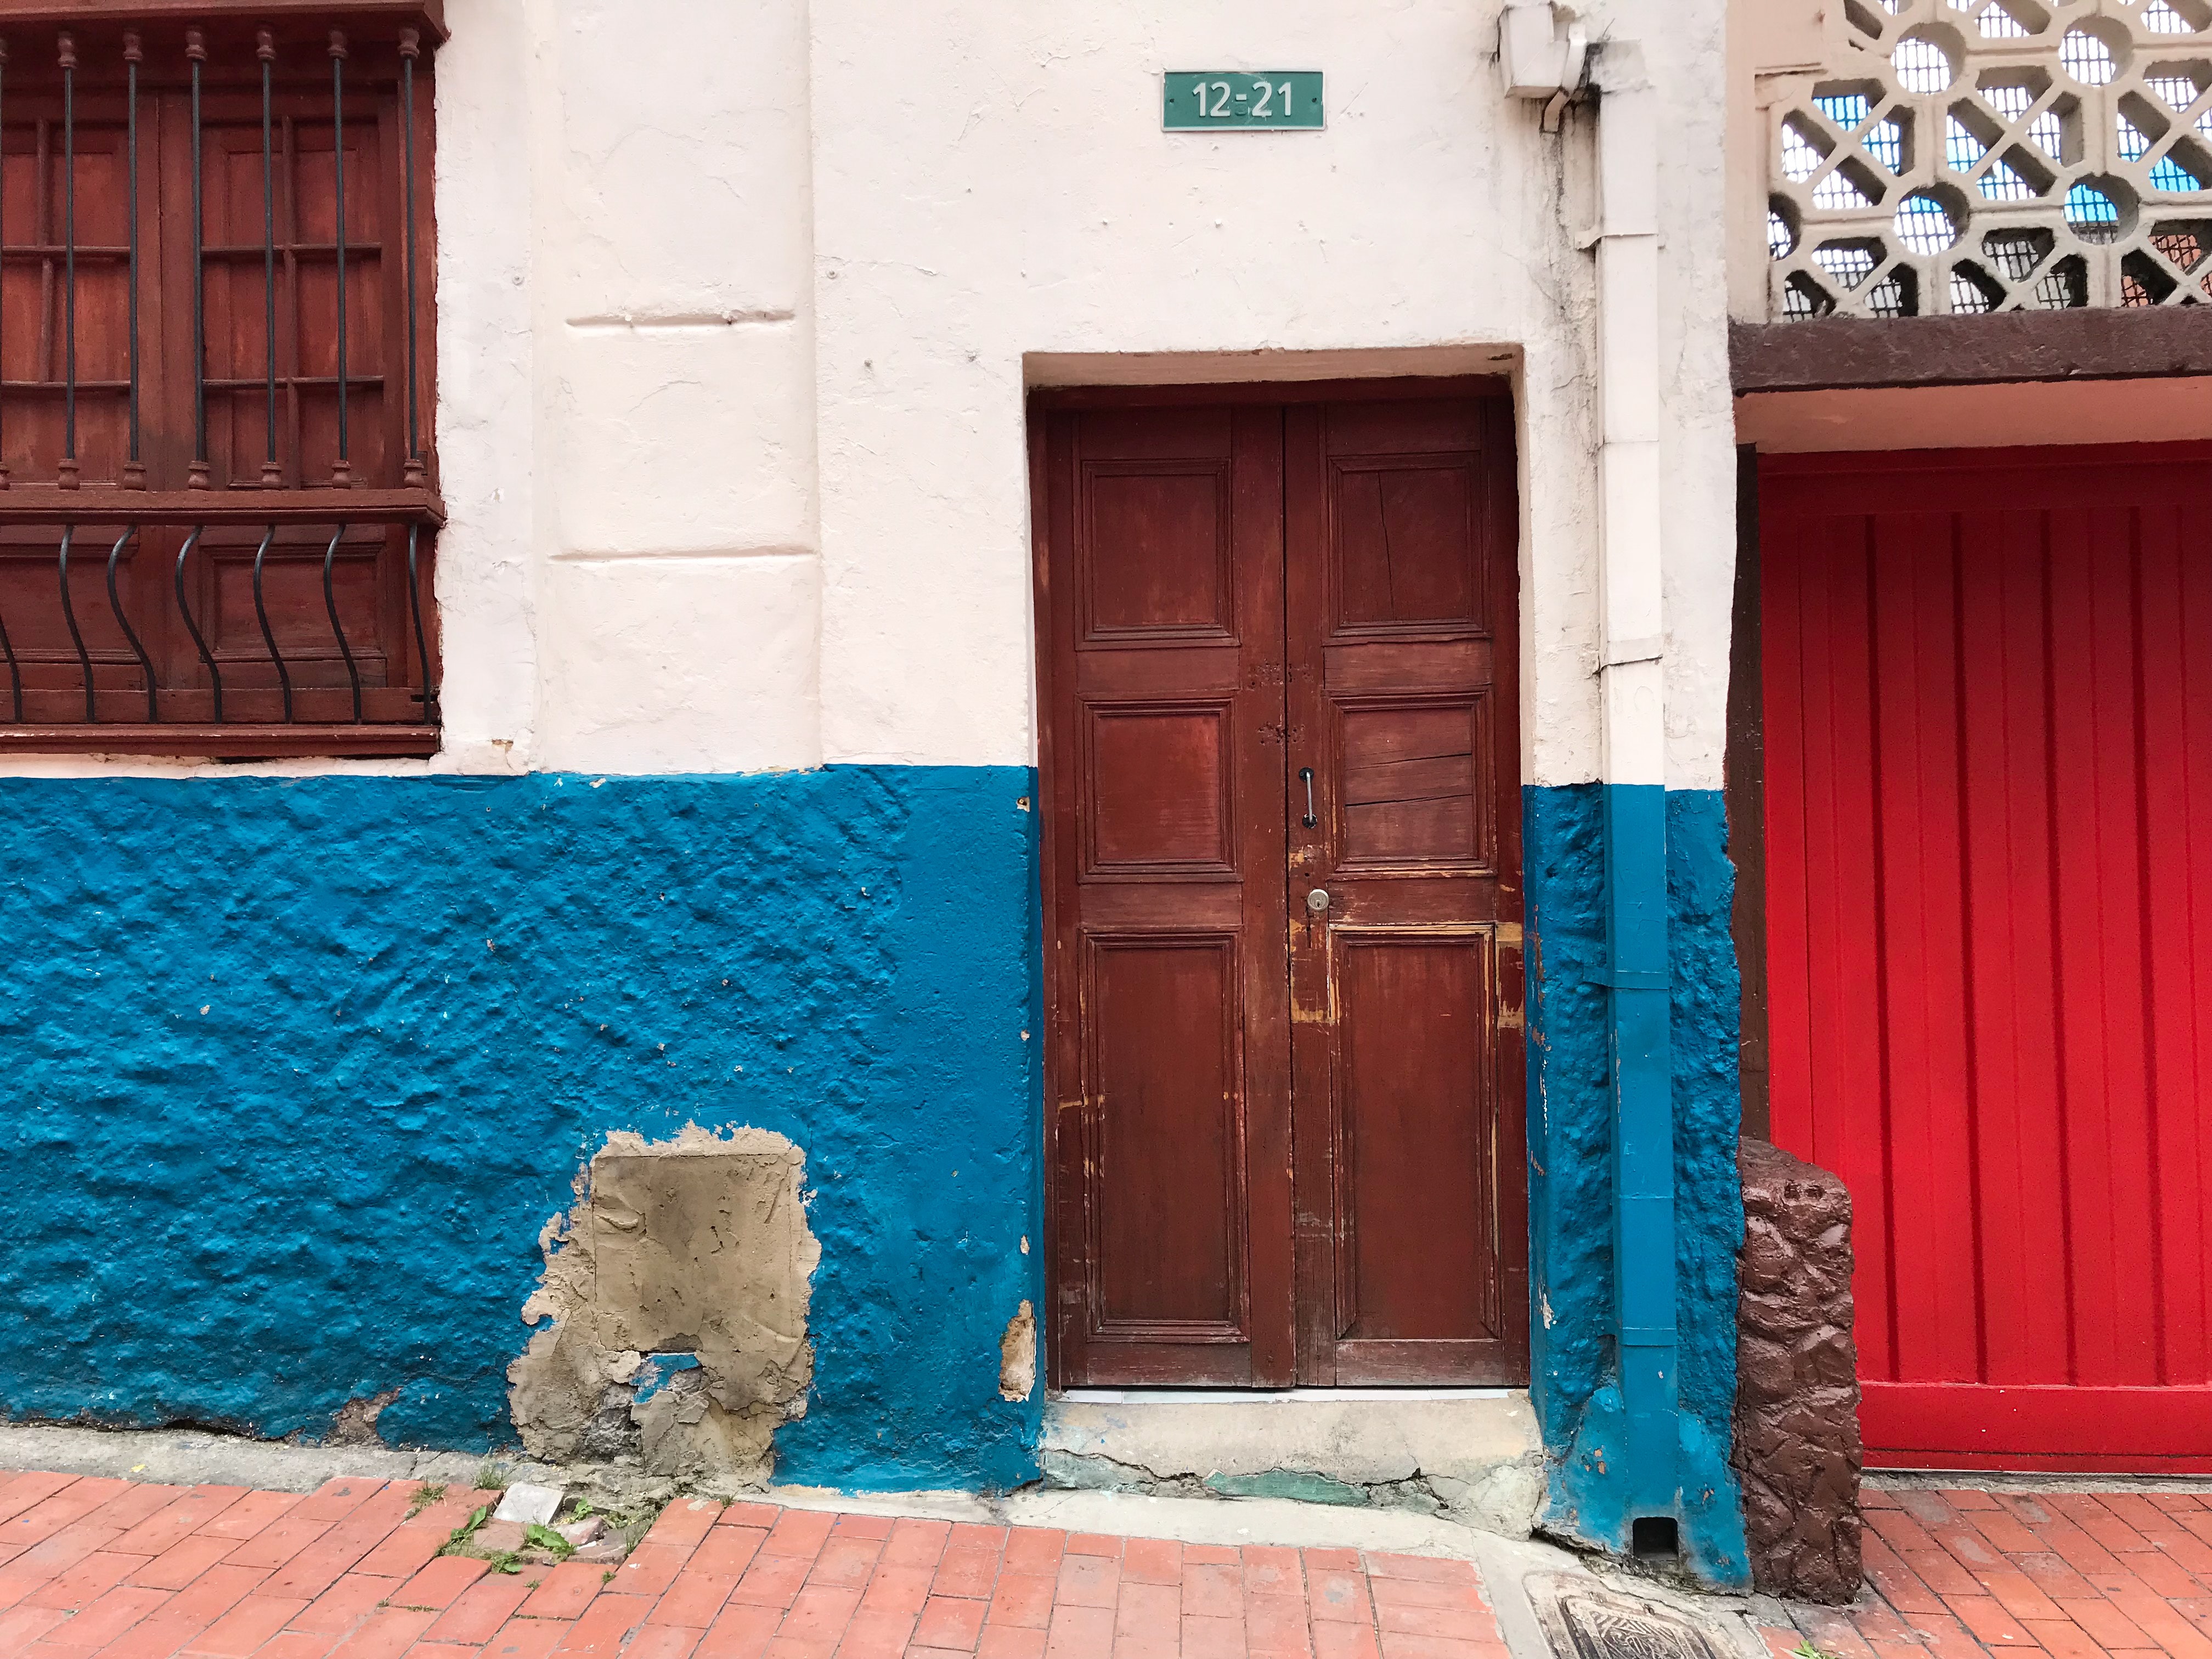
blue, turquoise, wall, door, majorelle blue, wood, house, building, architecture, facade, brick, window